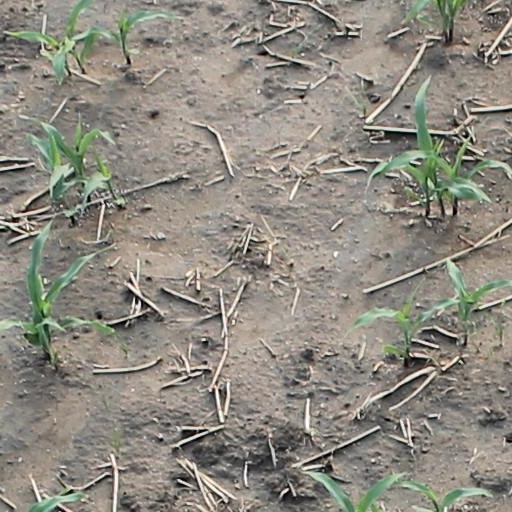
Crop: maize; corn